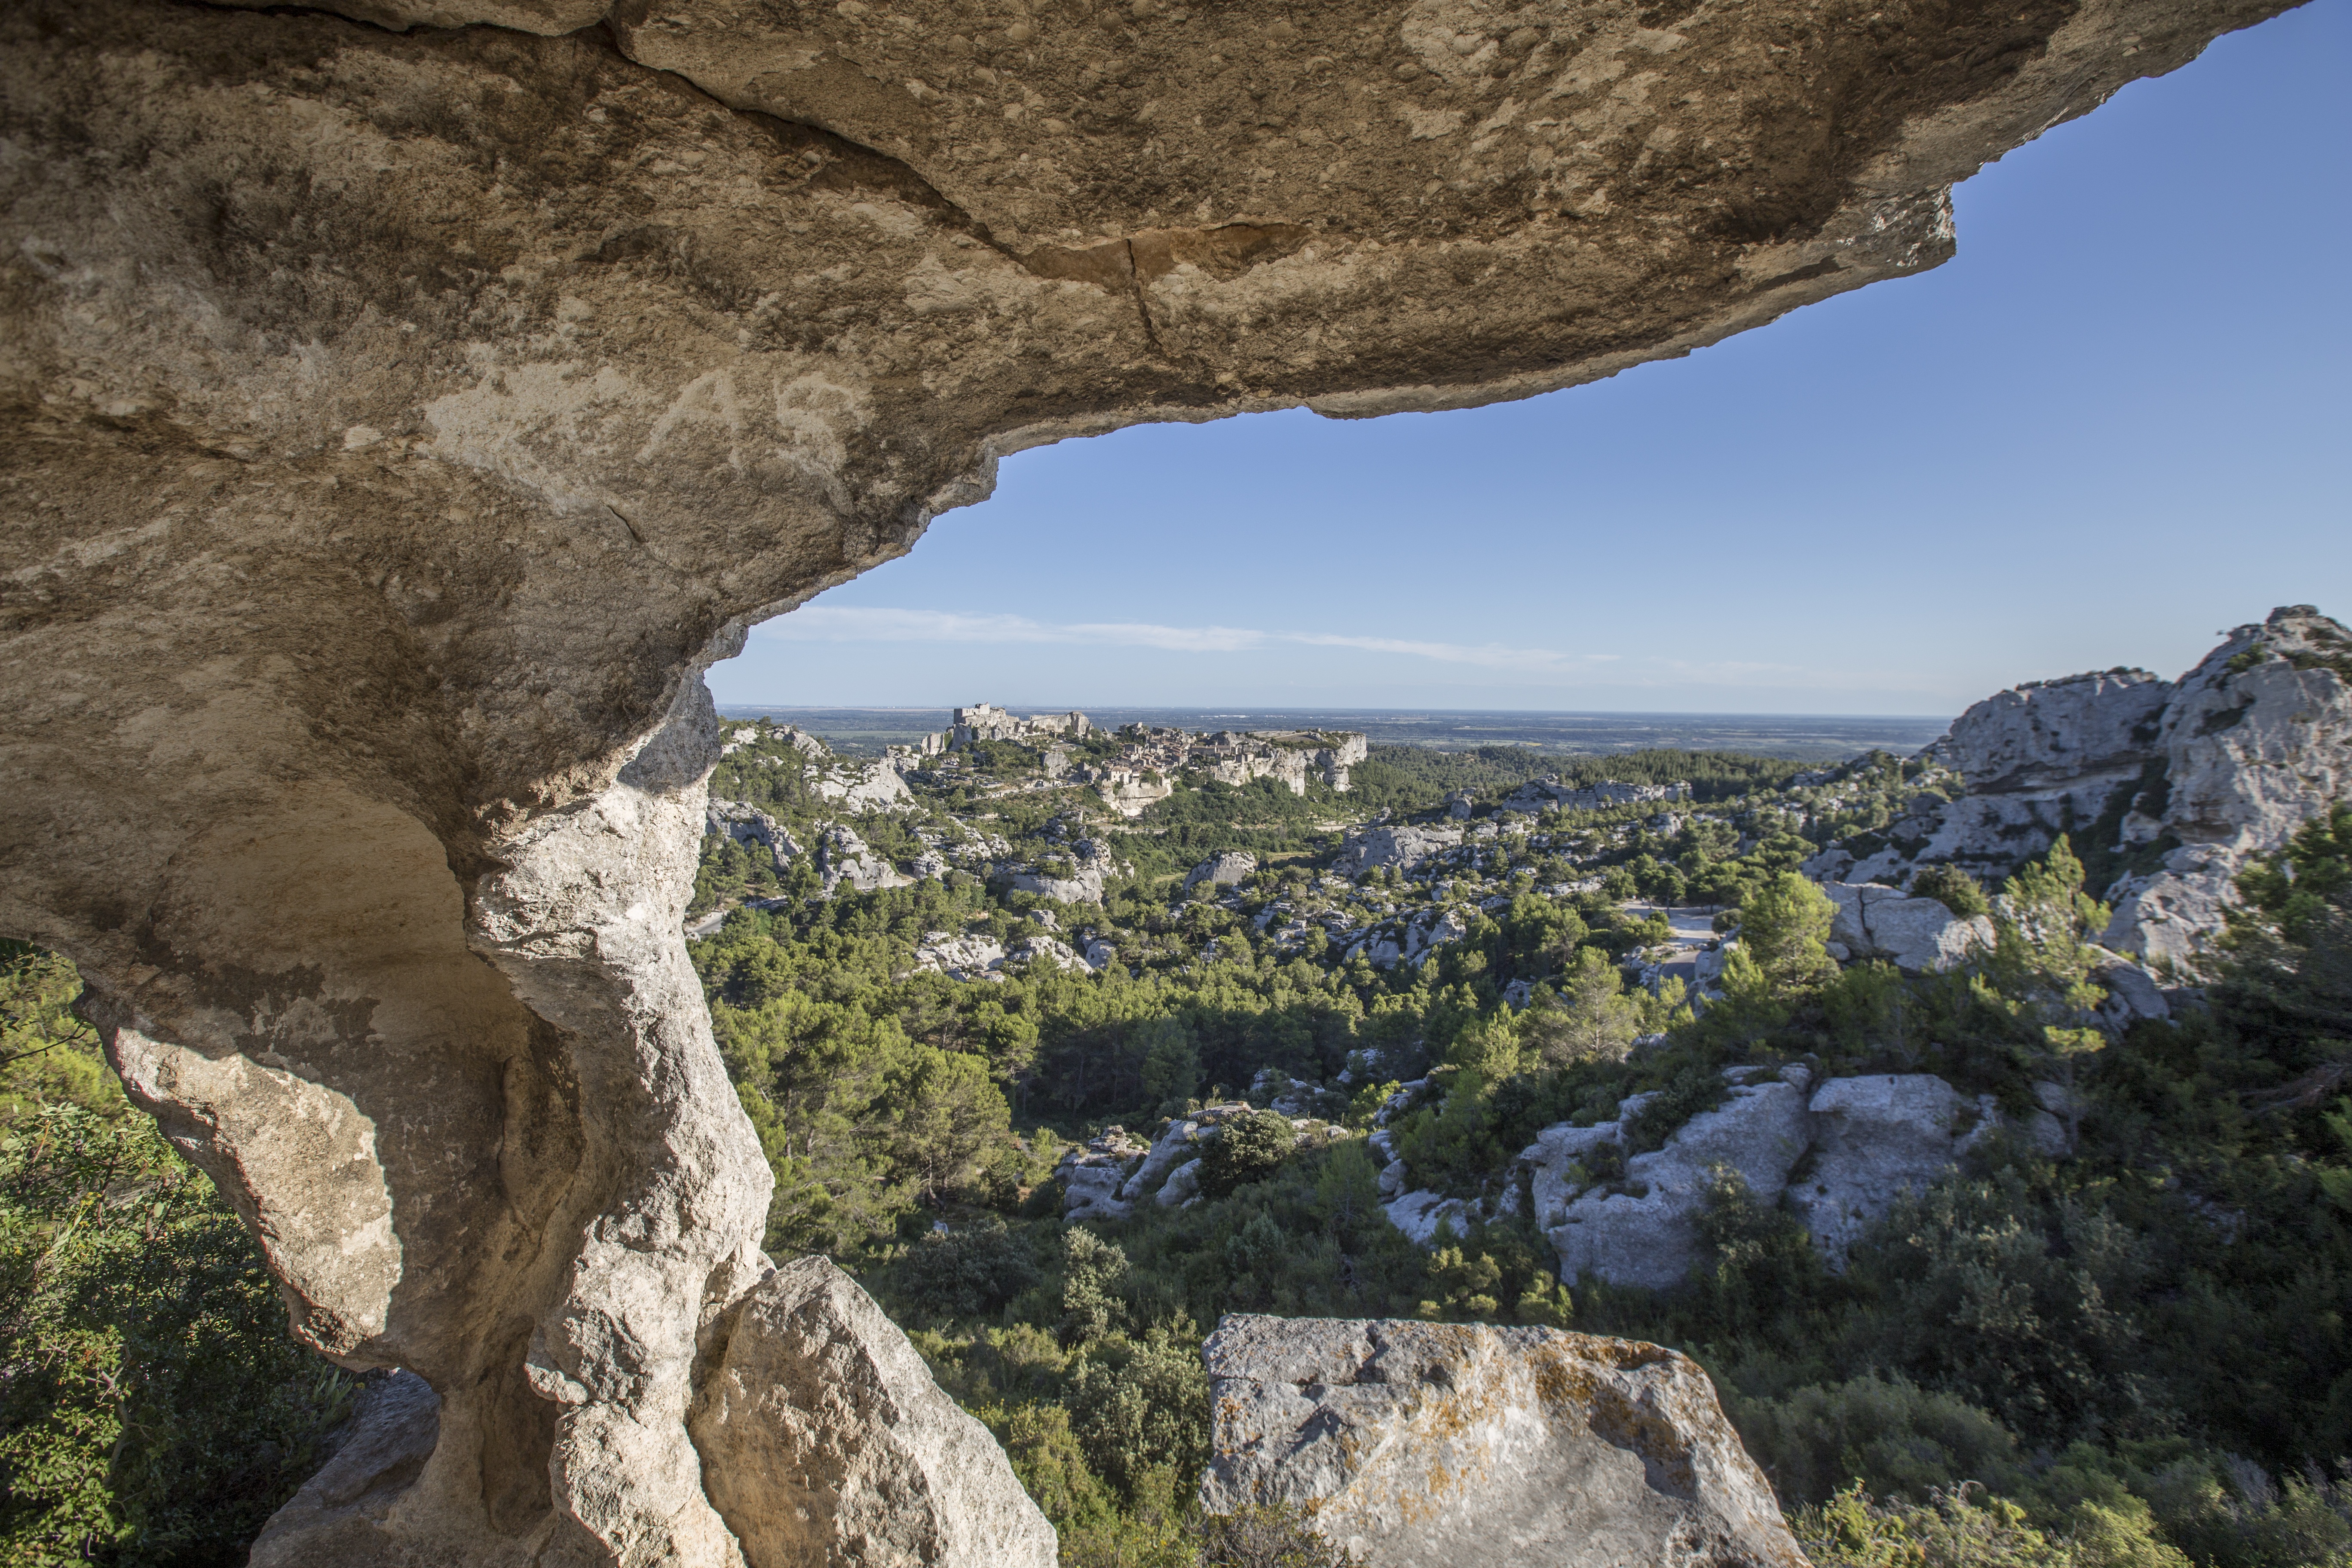
rock, wilderness, mountain, light, sunset, adventure, valley, mountain range, formation, village, cliff, arch, canyon, terrain, national park, ridge, geology, badlands, plateau, wadi, landform, natural arch, lease de provence, geographical feature